Afro-Salvadorans

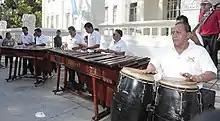
Musical instruments such as the Marimba and Conga drums Made their way to El Salvador via the transatlantic slave trade.

El Salvador has a dance called "Negritos de Cacaopera" (in Spanish: blacks of Cacaopera). In Ereguayquin, in the Department of Usulután, there is the Tabales dance in honor of San Benito de Palermo, the black saint. In Izalco, Sonsonate, there is the Jeu Jeu dance; in Tacuba, Ahuachapán, there is the "baile de la Negra Sebastiana" (in Spanish: Dance of the black Sebastiana), demonstrating through its dancers the arrival of the Spanish with the Tlaxcalans and to El Salvador.